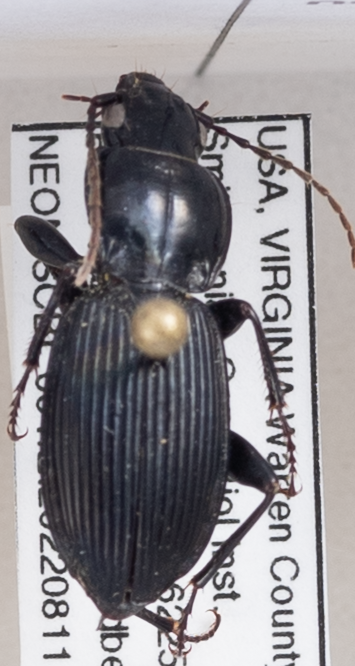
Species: Pterostichus coracinus
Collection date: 2022-08-11
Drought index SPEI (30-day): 1.28
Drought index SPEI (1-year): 1.082
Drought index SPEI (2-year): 0.764